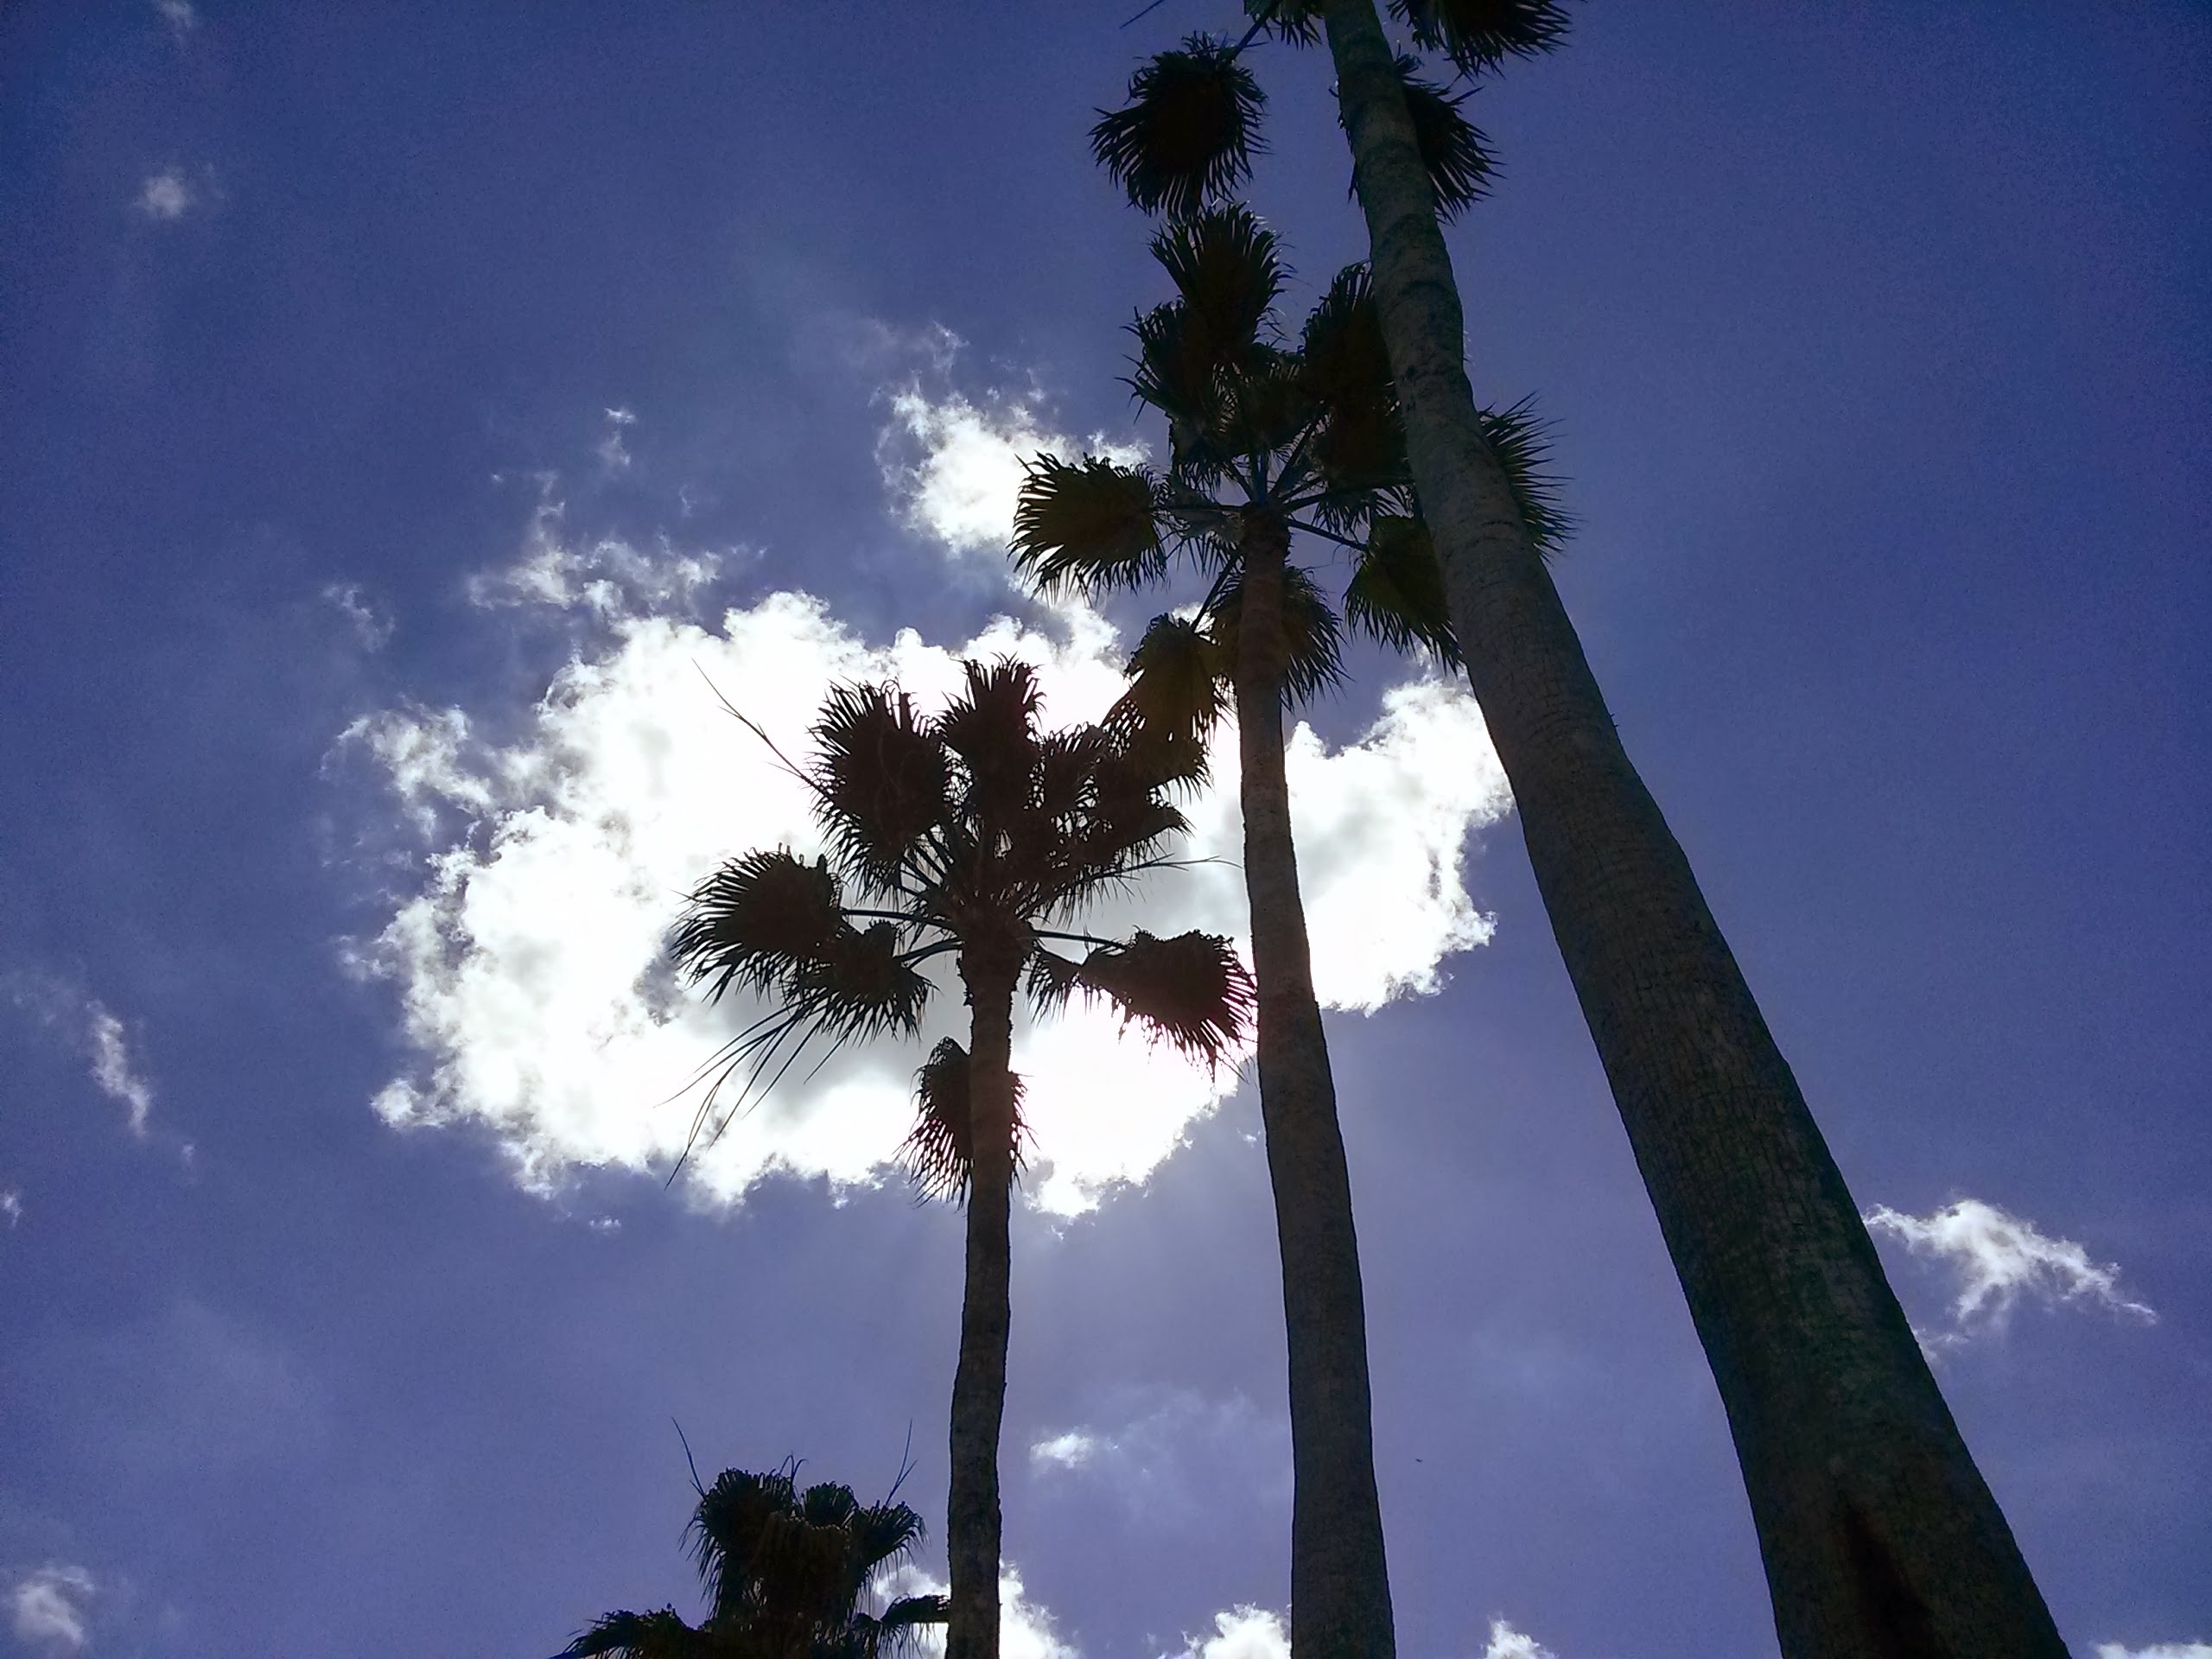
tree, cloud, plant, sky, sunlight, wind, dusk, flowering plant, woody plant, land plant, arecales, palm family